Marsh Supermarkets

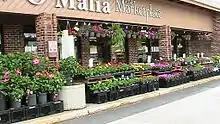
The final O'Malia's Food Market at 4755 E. 126th Street in Carmel, Indiana in 2010

The first O'Malia's Food Market opened in 1966 near 106th Street and College Avenue in an area of Hamilton County by Joe O'Malia. There were eight "O'Malia's Food Market" when O'Malia sold the company to Marsh Supermarkets in June 2001. Marsh kept the O'Malia's banner as their upscale banner. In January and July 2003, Marsh purchased three "Mr. D's Fresh Food Markets" in two separate deals and converted all three stores to the O'Malia's banner. Under Sun Capital Partners, the O'Malia's stores were slowly closed.